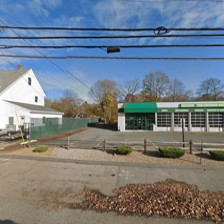
Label: streetView